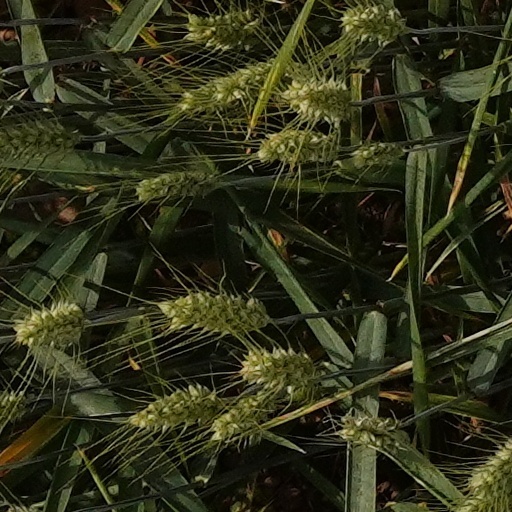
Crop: wheat